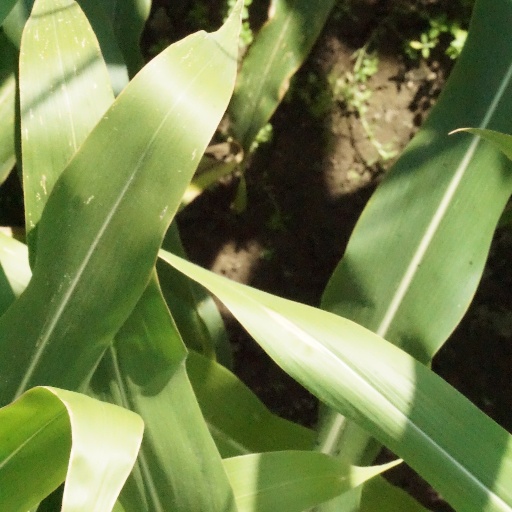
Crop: maize; corn